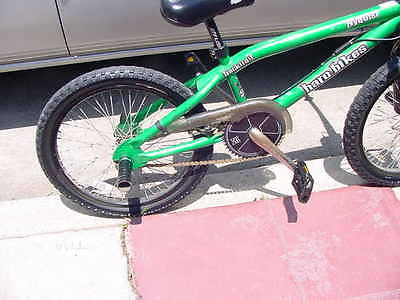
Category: bicycle